Physetica homoscia

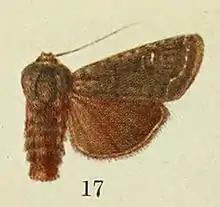
Illustration of Hampson's "Hyssia sminthistis"

This species was first described by Edward Meyrick in 1887 and named "Mamestra homoscia". In 1898 George Hudson placed this species within the genus "Melanchra". George Hampson thinking he was describing a new species, named this moth "Hyssia sminthistis" in 1905. Meyrick synonymised this latter name into "Melanchra homoscia". In 1971 J. S. Dugdale placed this species in the genus "Graphania". In 1988 Dugdale confirmed this placement in his "Catalogue of New Zealand Lepidoptera". In 2017 Robert Hoare undertook a review of New Zealand Noctuinae and placed this species in the genus "Physetica". The male holotype specimen was collected by George Hudson in Wellington and is held at the Natural History Museum, London.